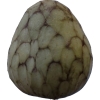
Label: cherimoya